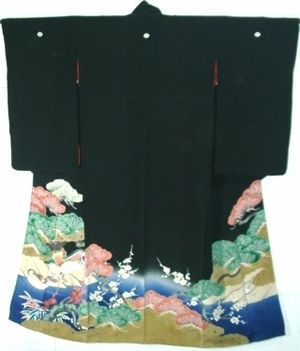
Kimono / Stilarter
Kurotomesode
Kimono er nationaldragten i Japan. Oprindeligt betyder kimono alle typer tøj, men det er blevet betegnelsen for den lange traditionelle dragt båret af kvinder, mænd og børn.